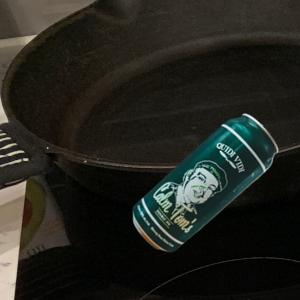
Label: cans